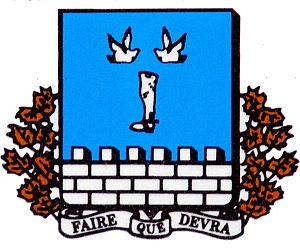
Ecu de Saint-Valentin (Québec)
Saint-Valentin, anciennement appelé Stottsville, est une municipalité du Québec qui est située dans la MRC du Haut-Richelieu en Montérégie.